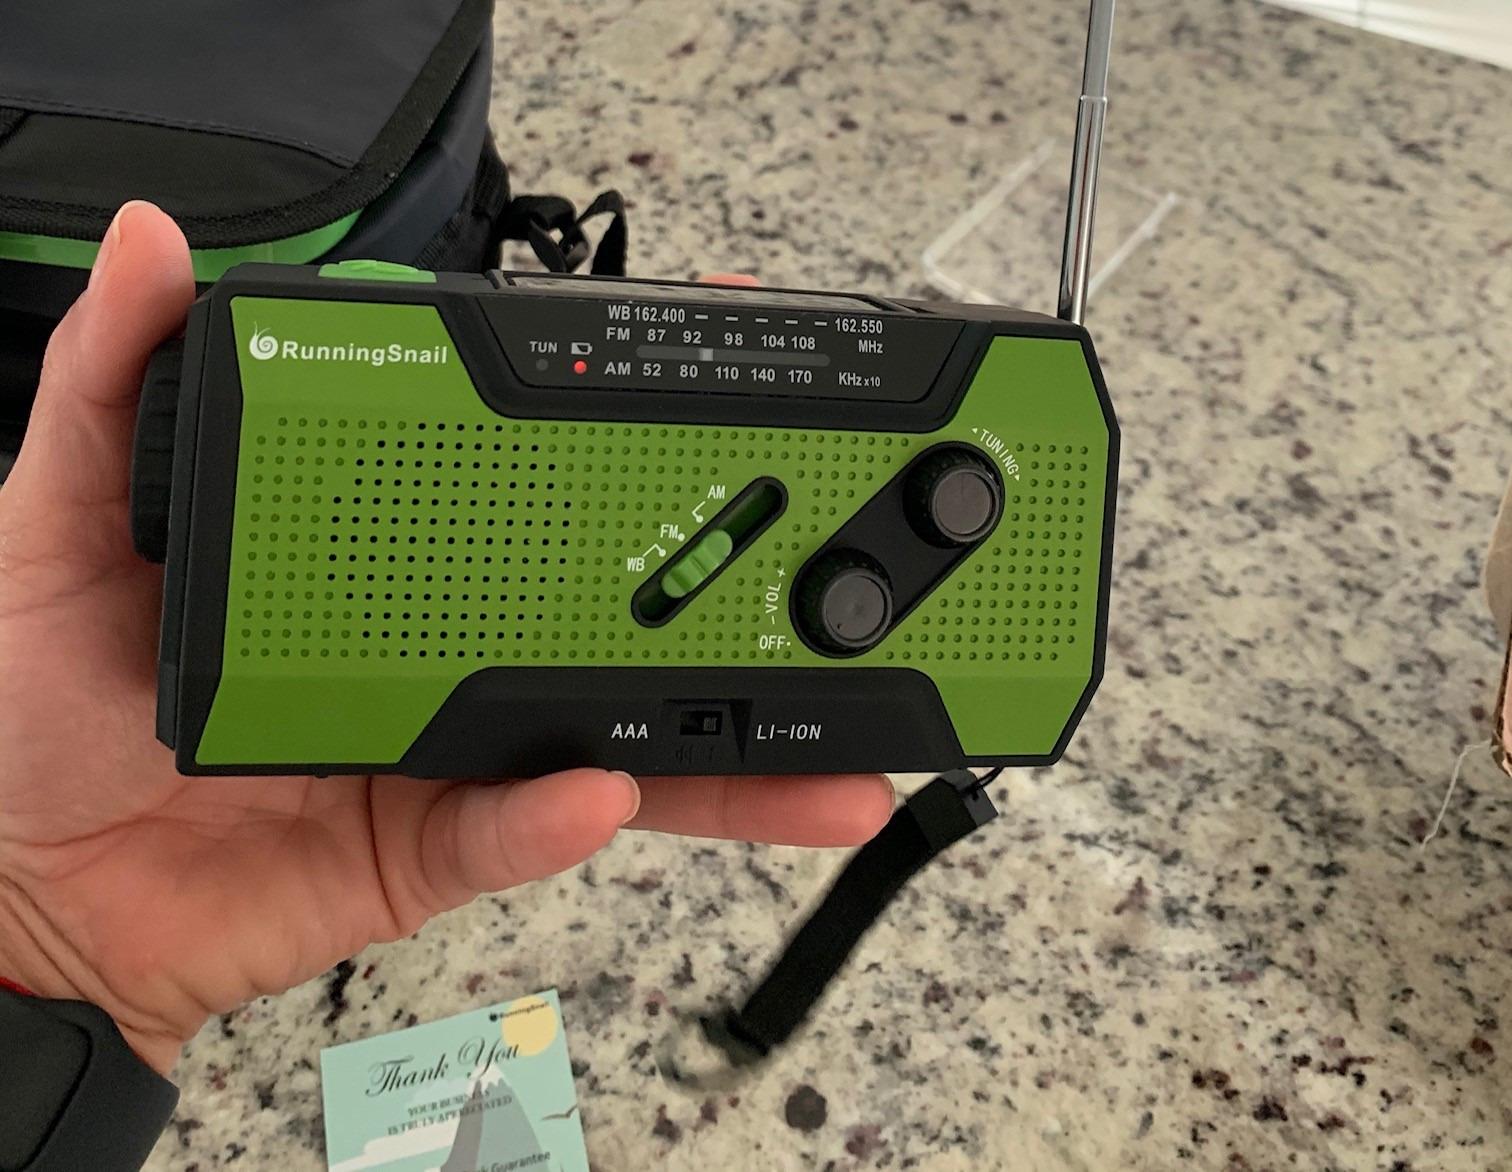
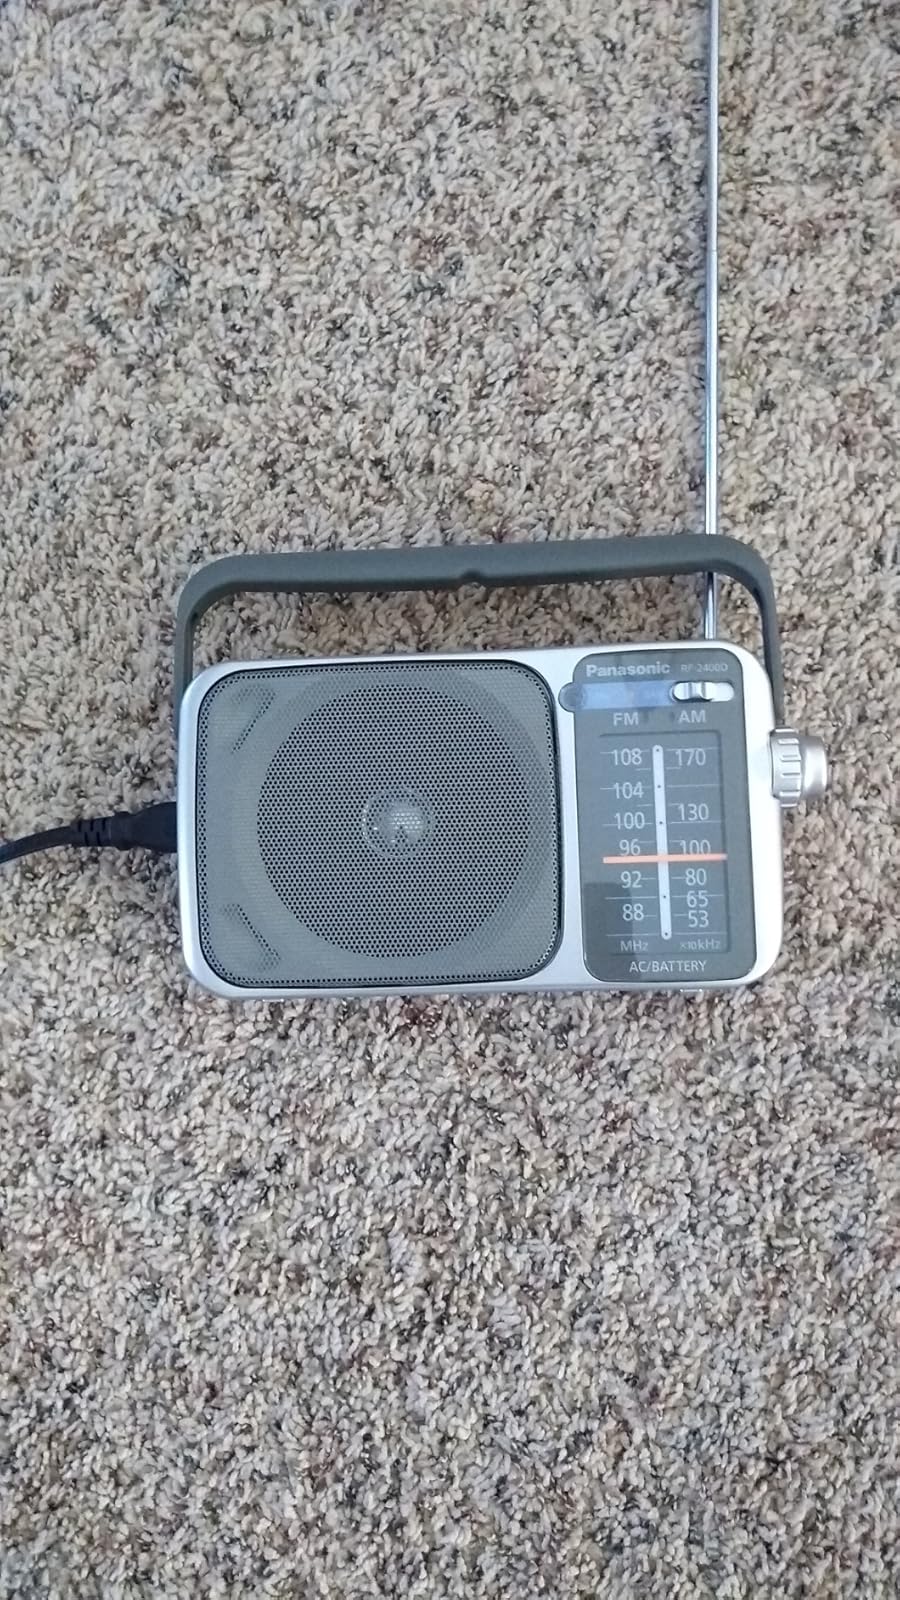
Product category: radio
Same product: no